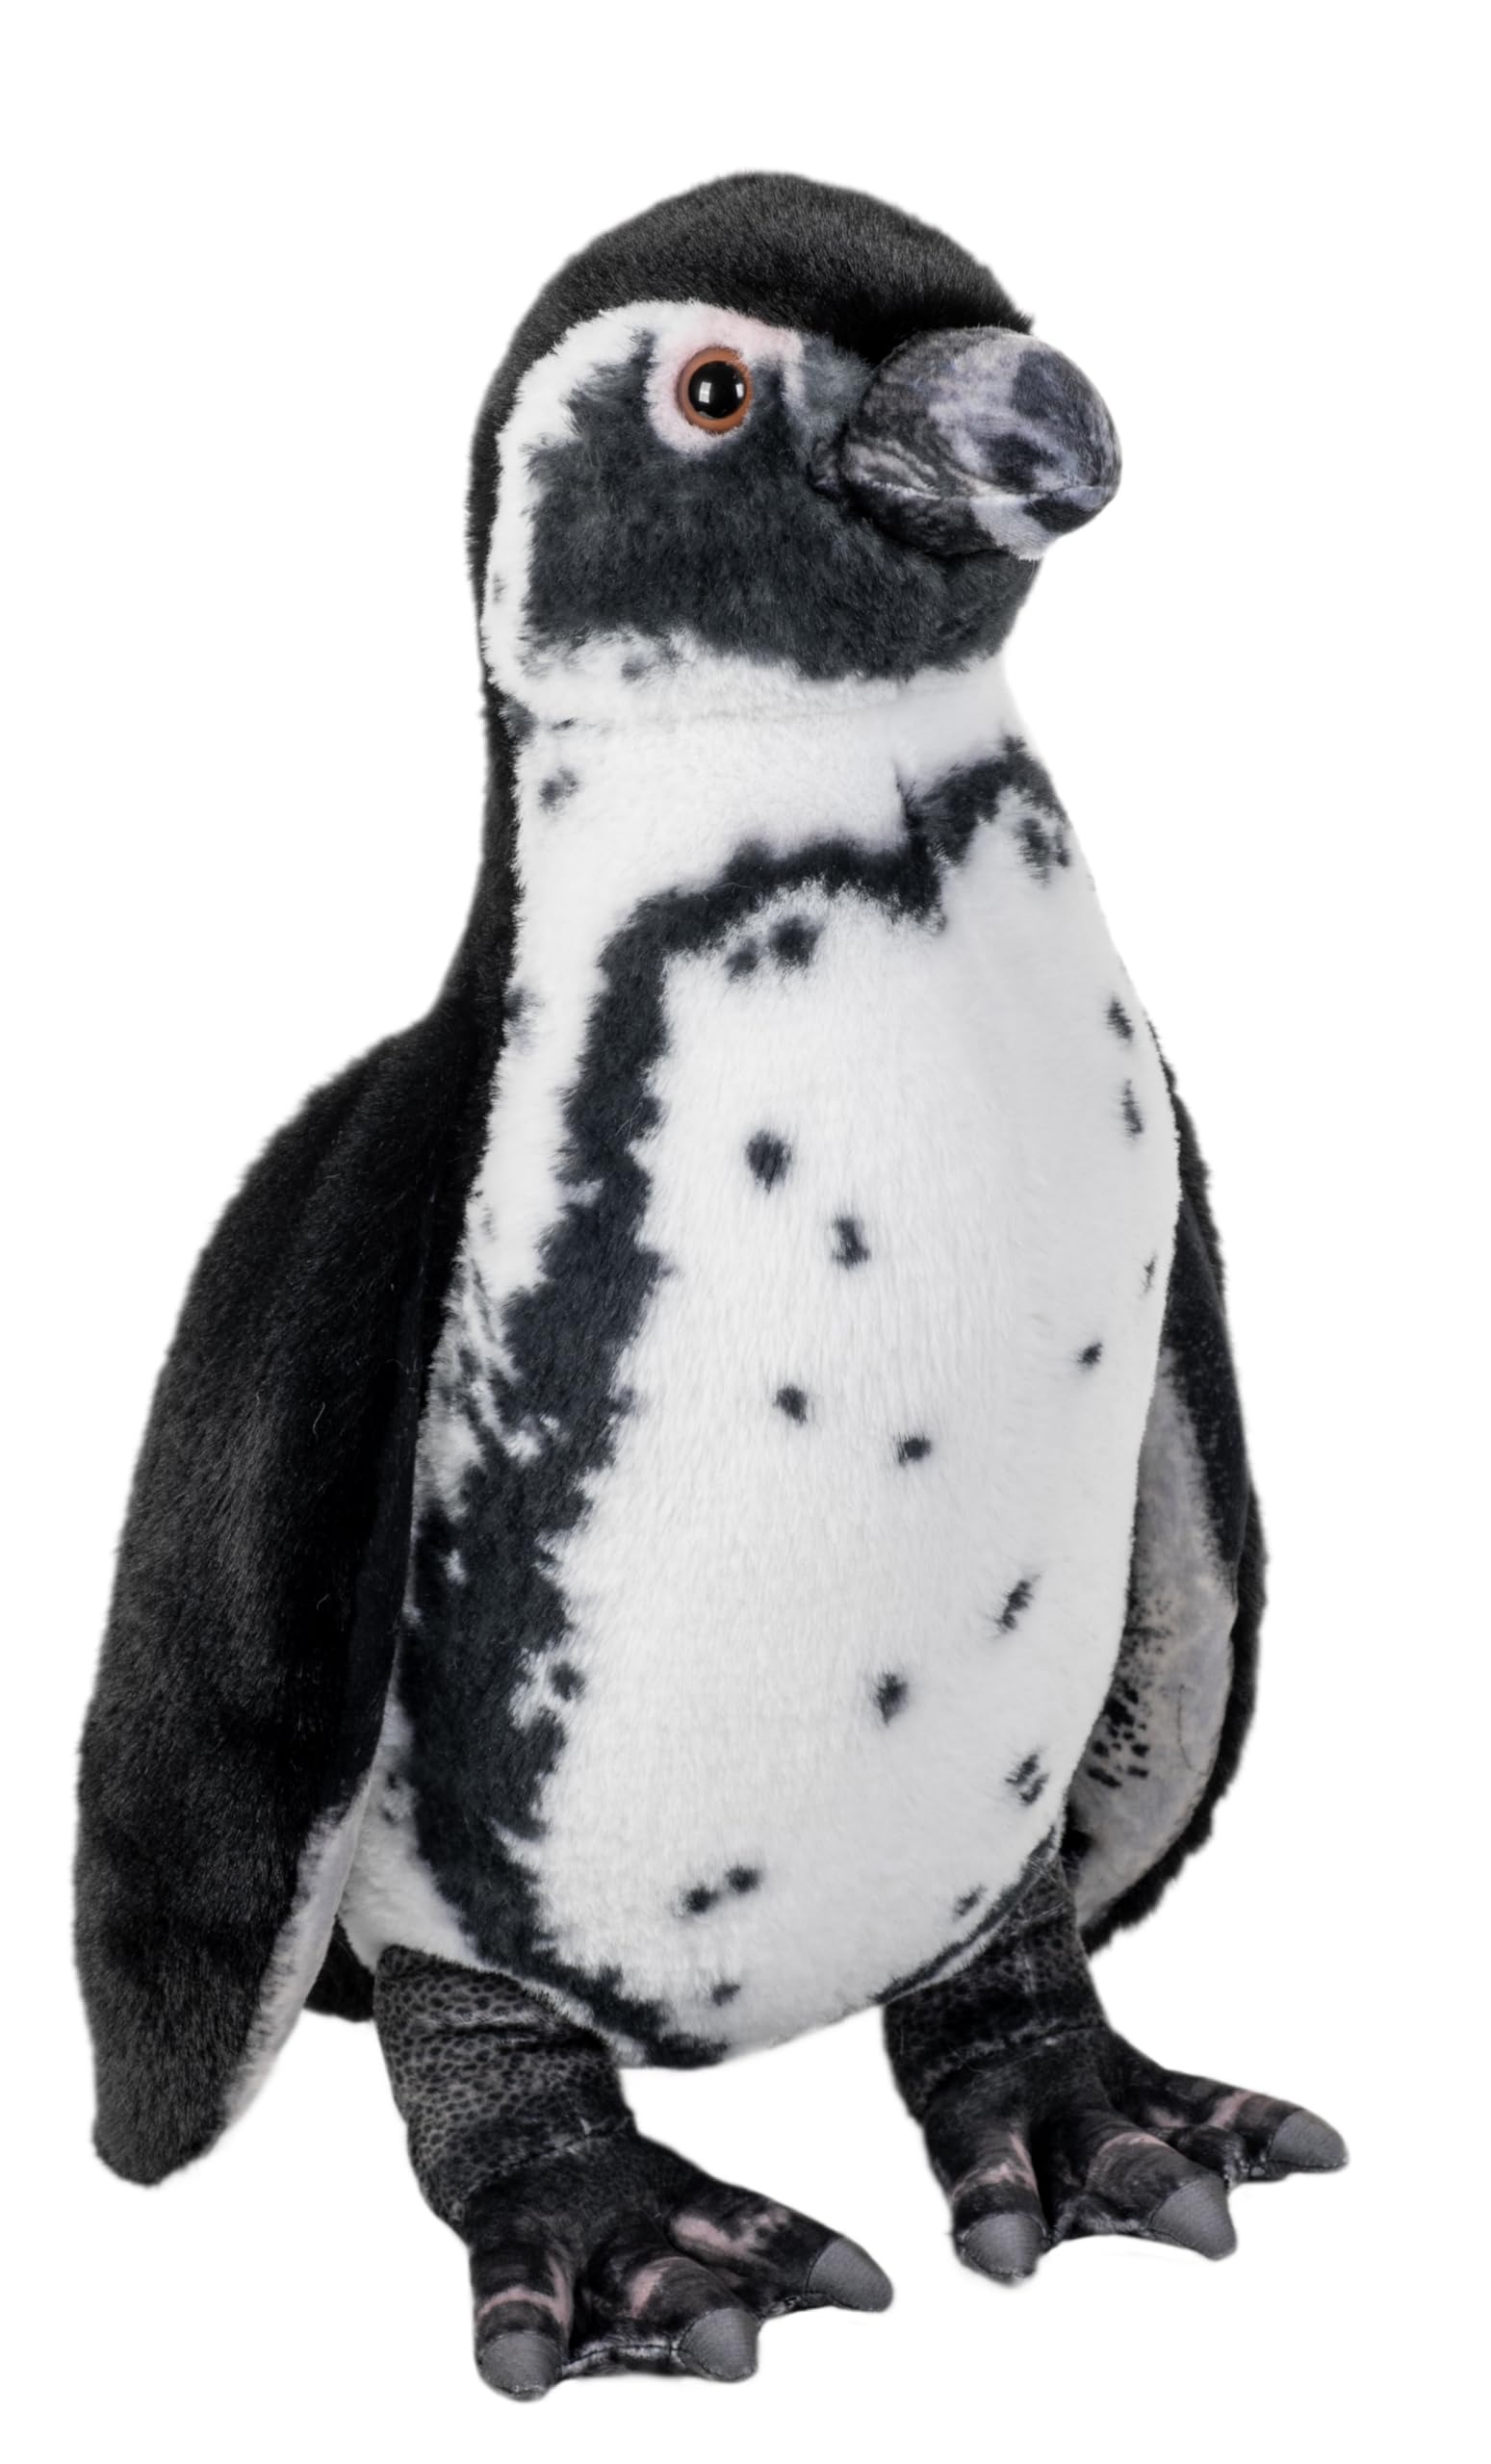
Item Name: WILD REPUBLIC Artist African Black Footed Penguin Plush, 1 EA
Value: 1.0
Unit: Count

Price: 49.16